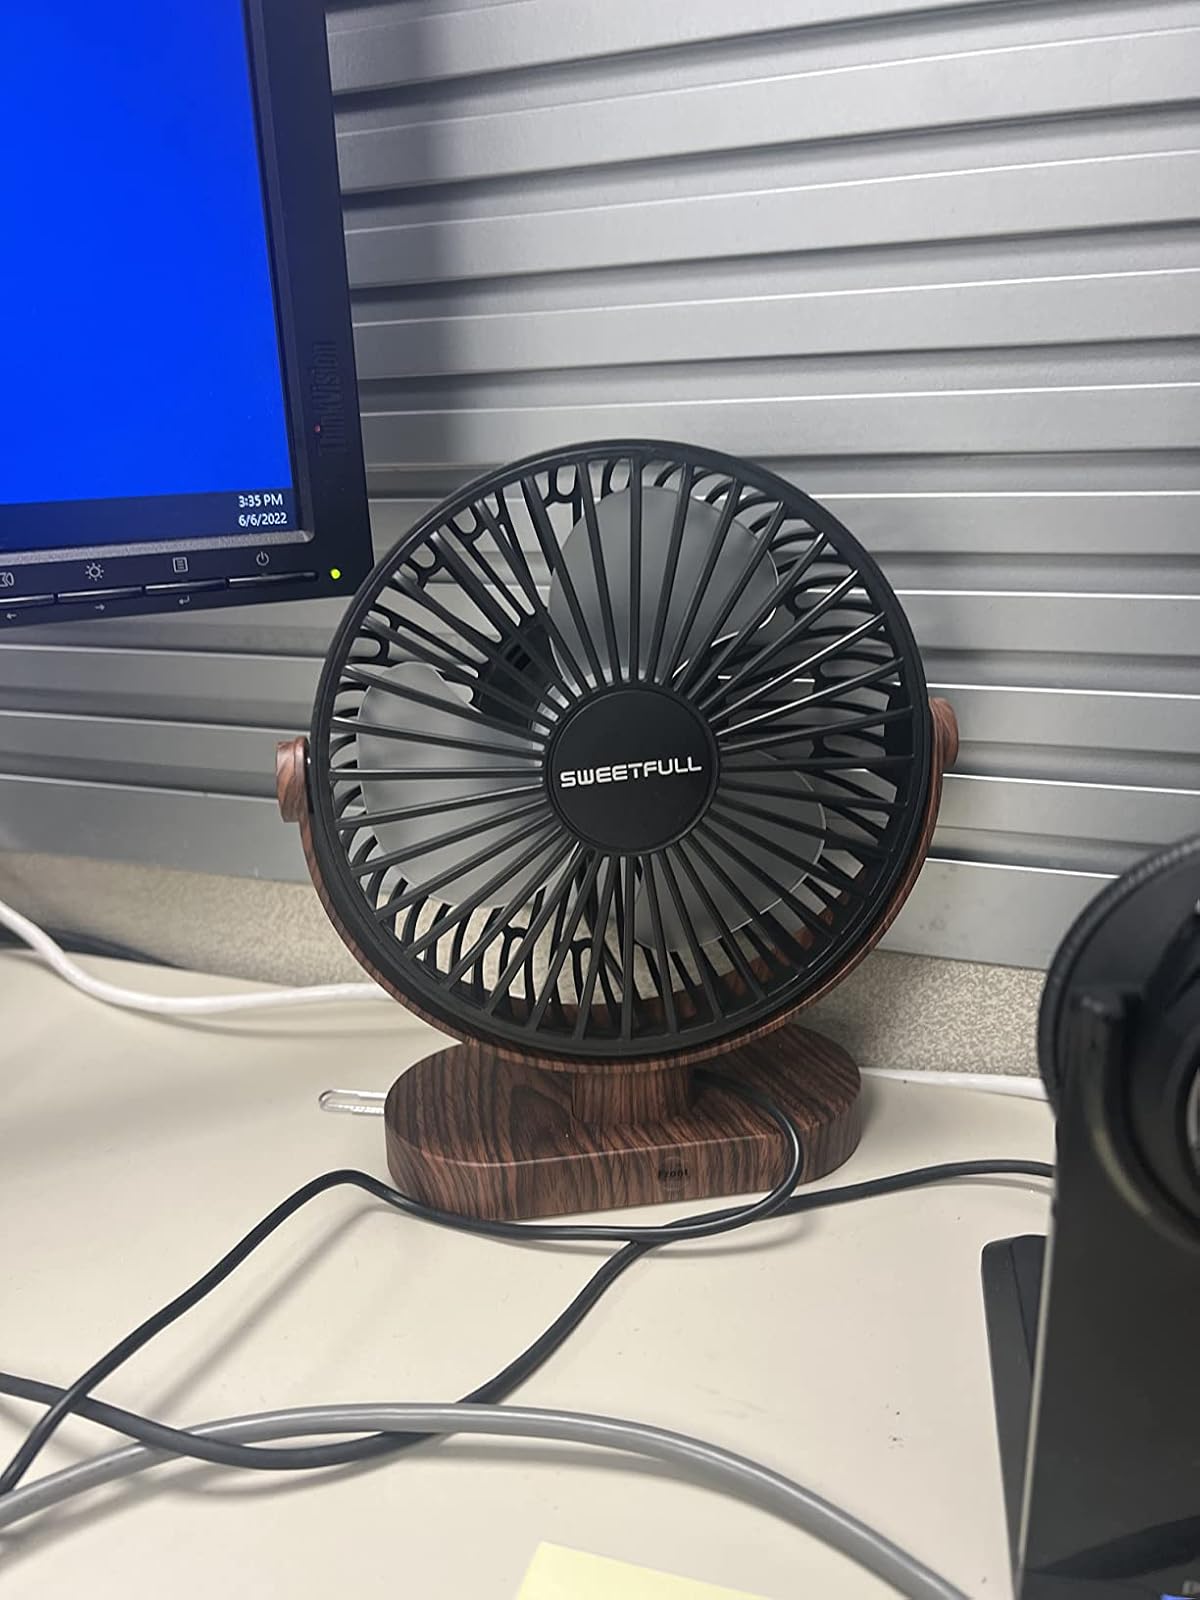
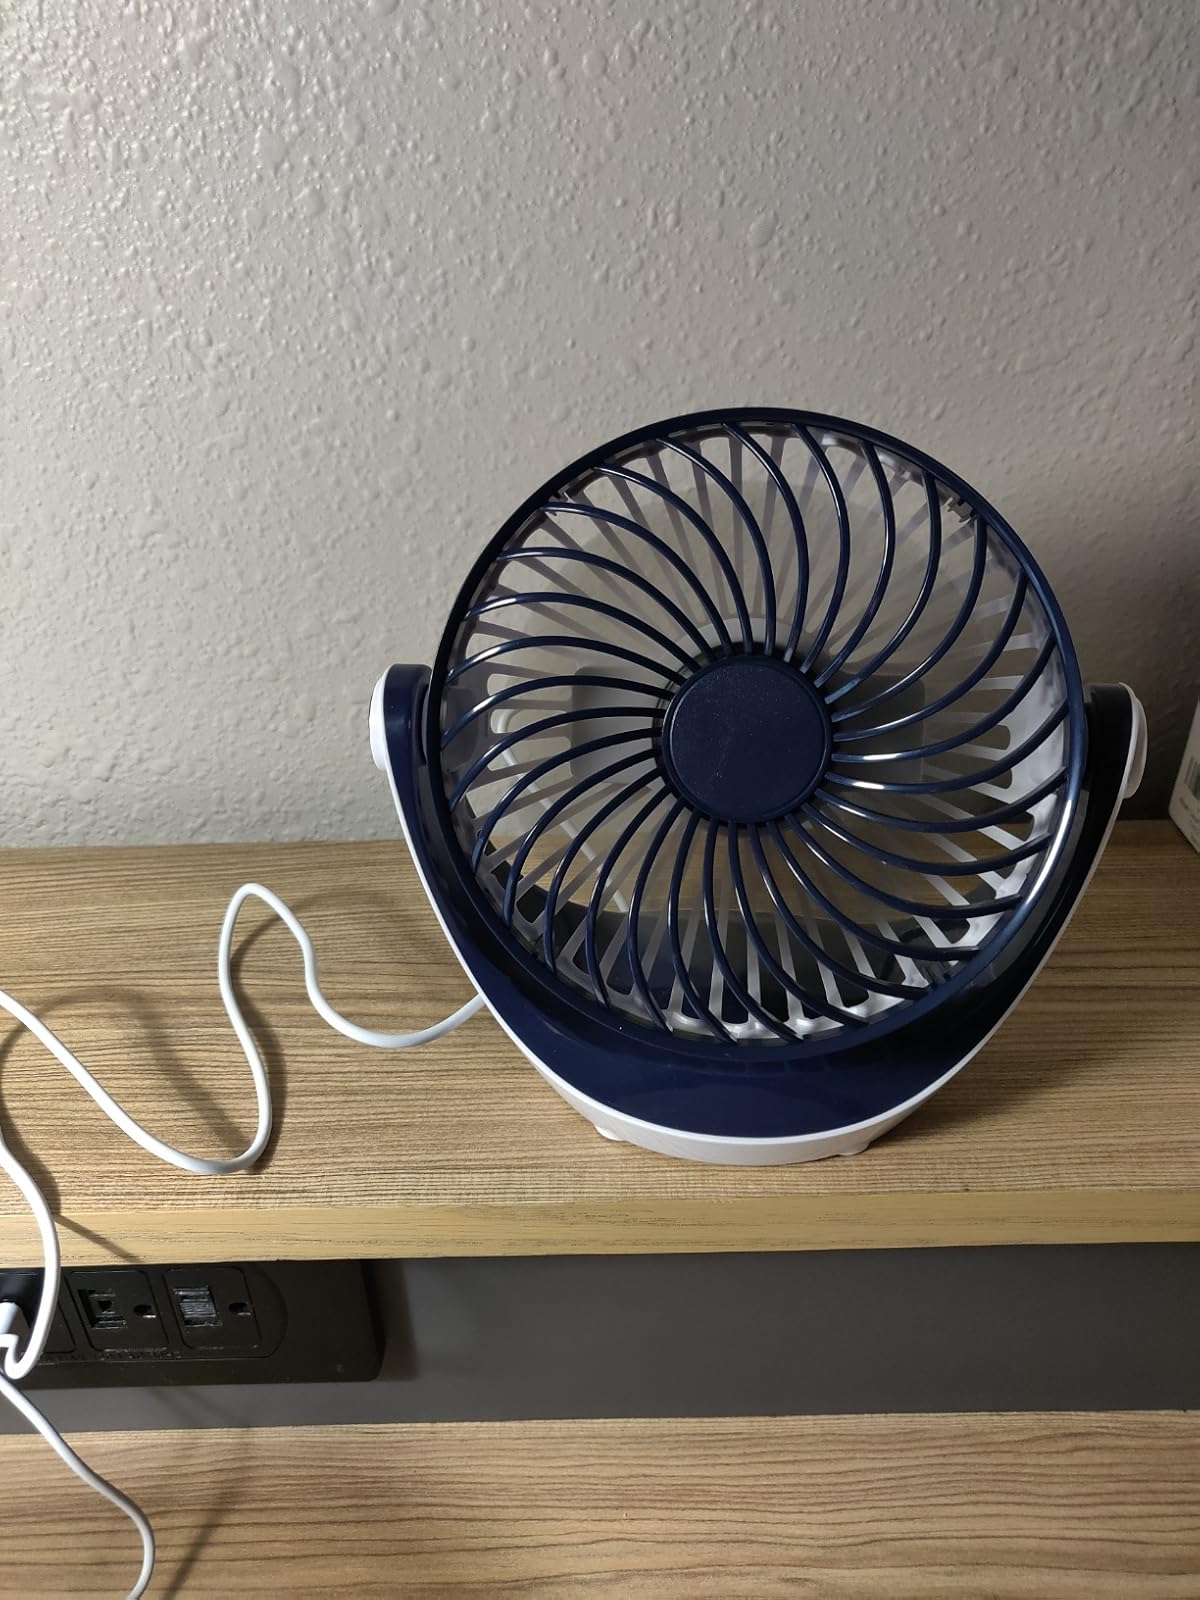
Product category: fan
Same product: no